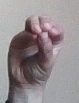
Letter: ha